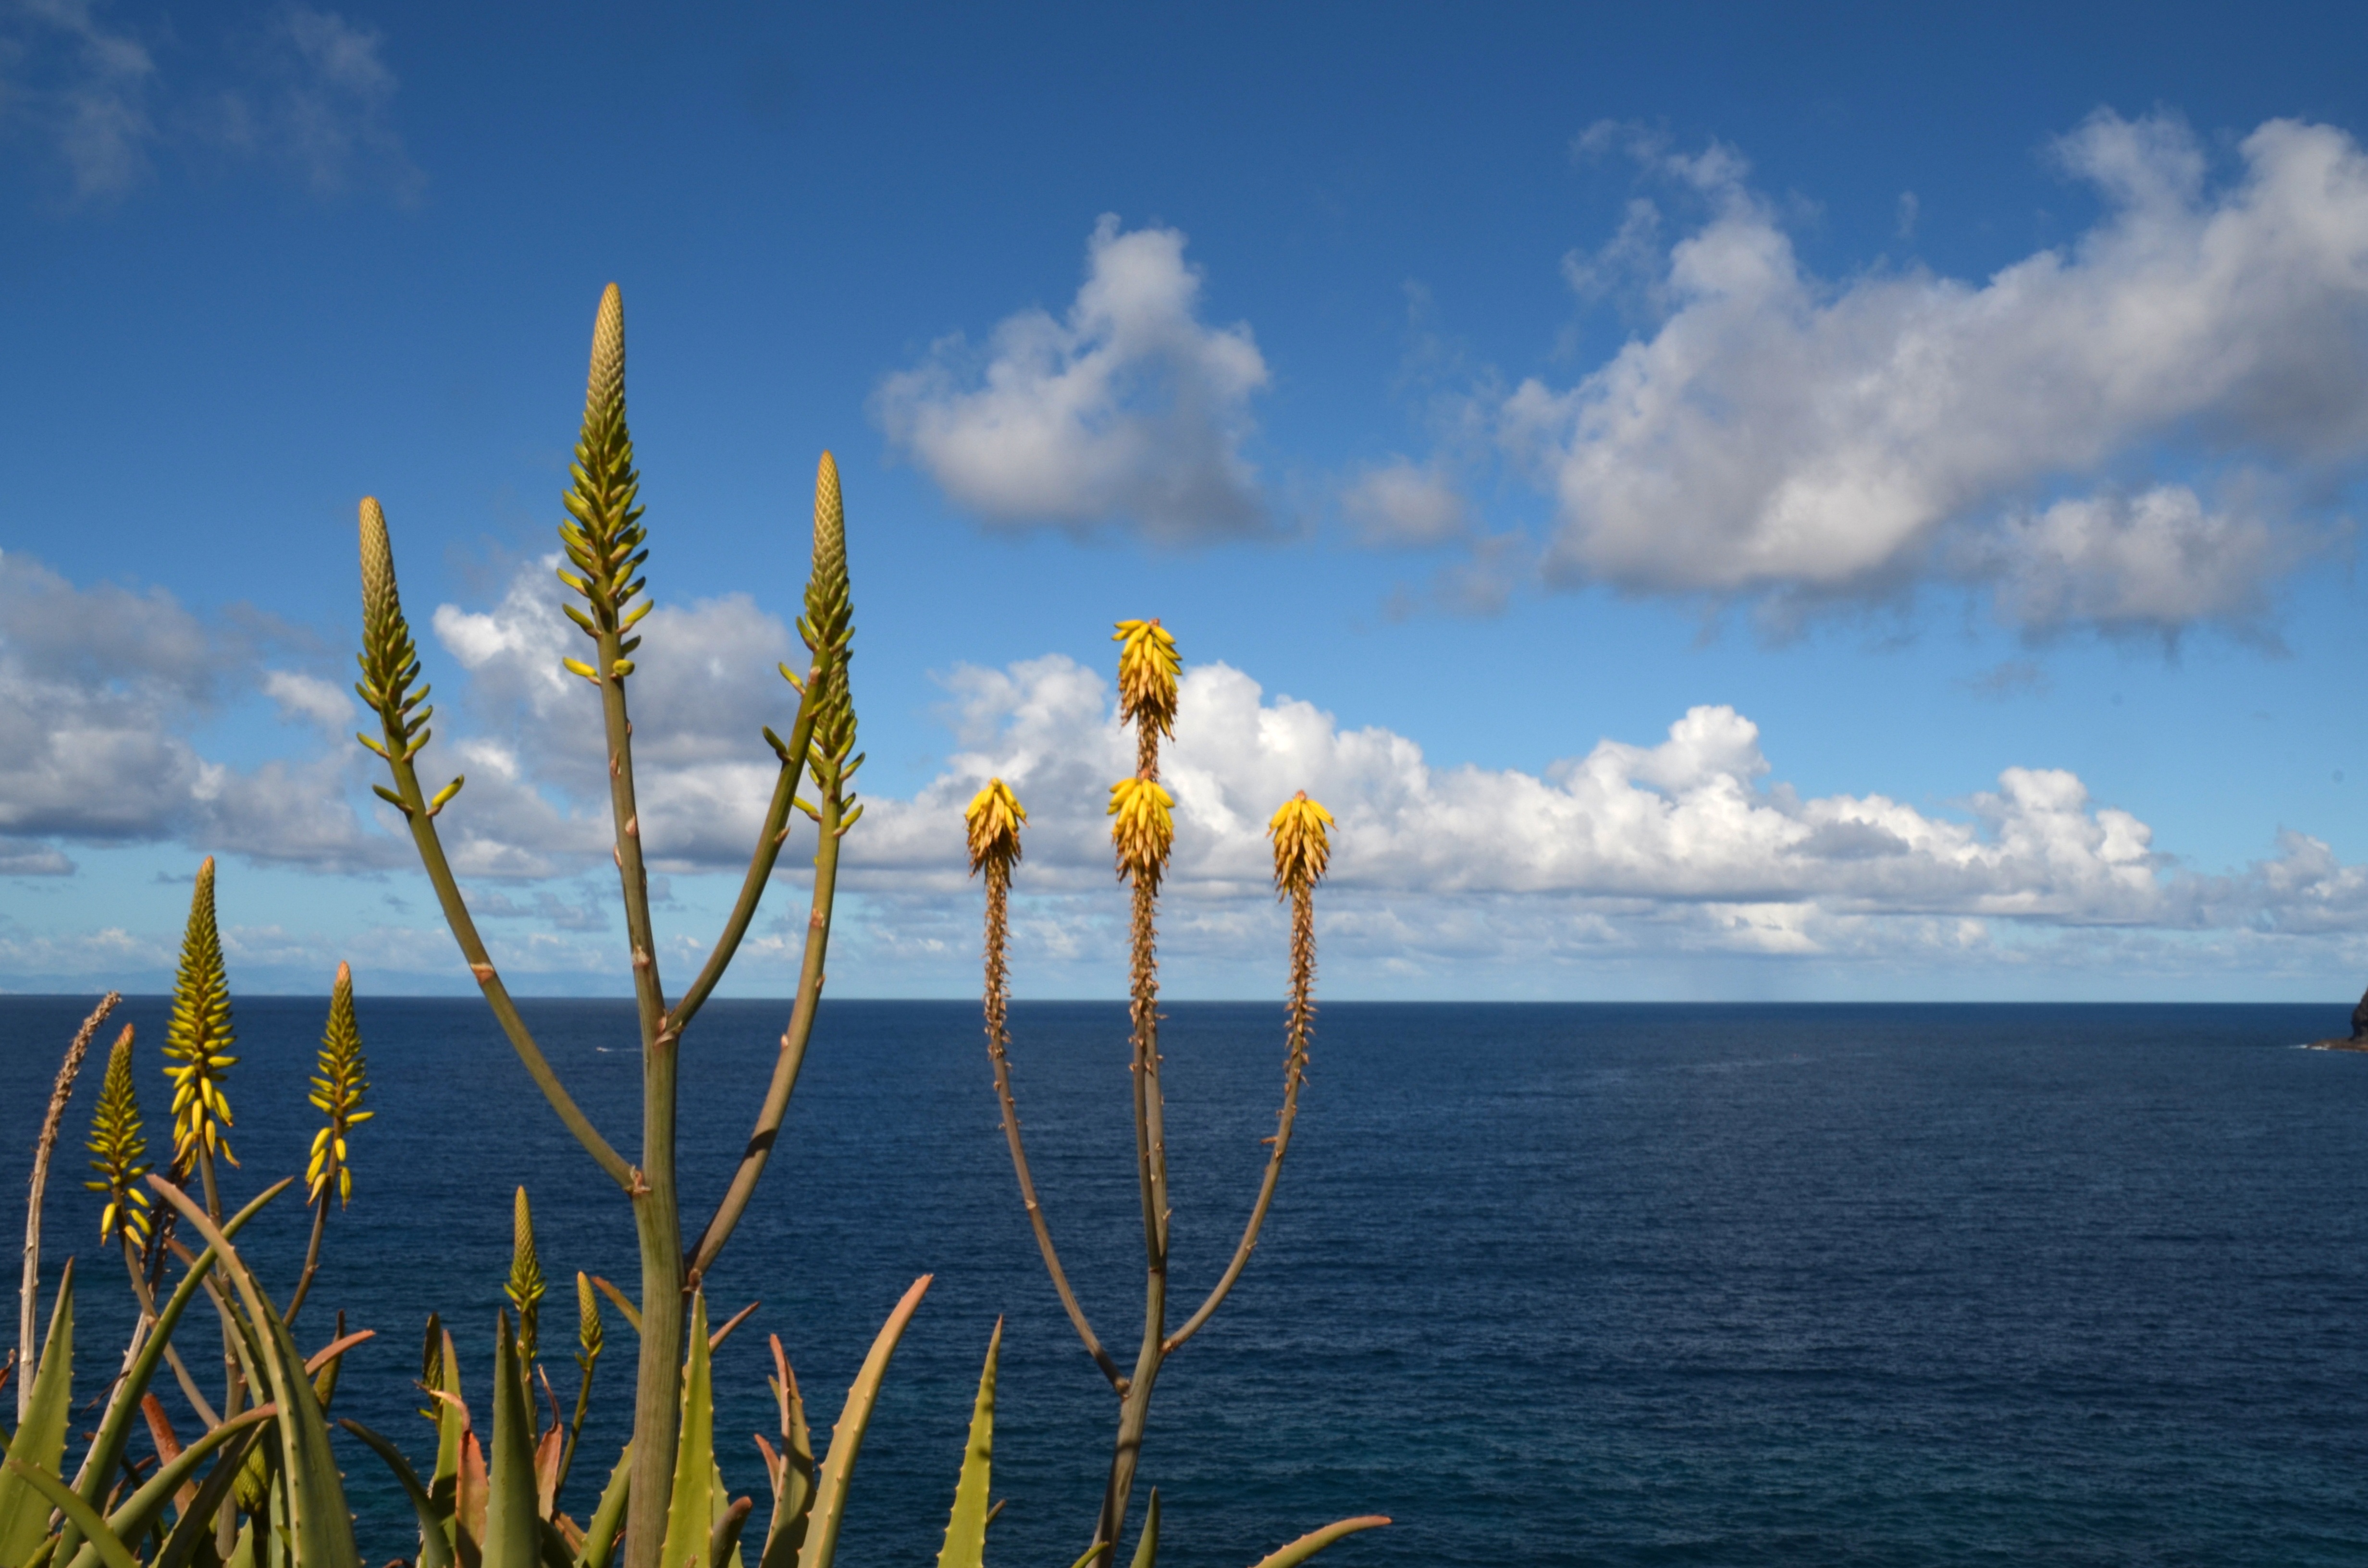
beach, landscape, sea, coast, nature, ocean, horizon, cloud, plant, sky, sunlight, flower, blue, outlook, flowering plant, grass family